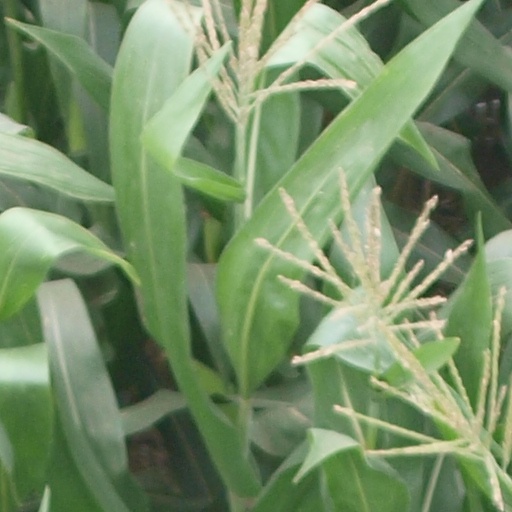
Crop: maize; corn